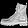
Label: Ankle boot